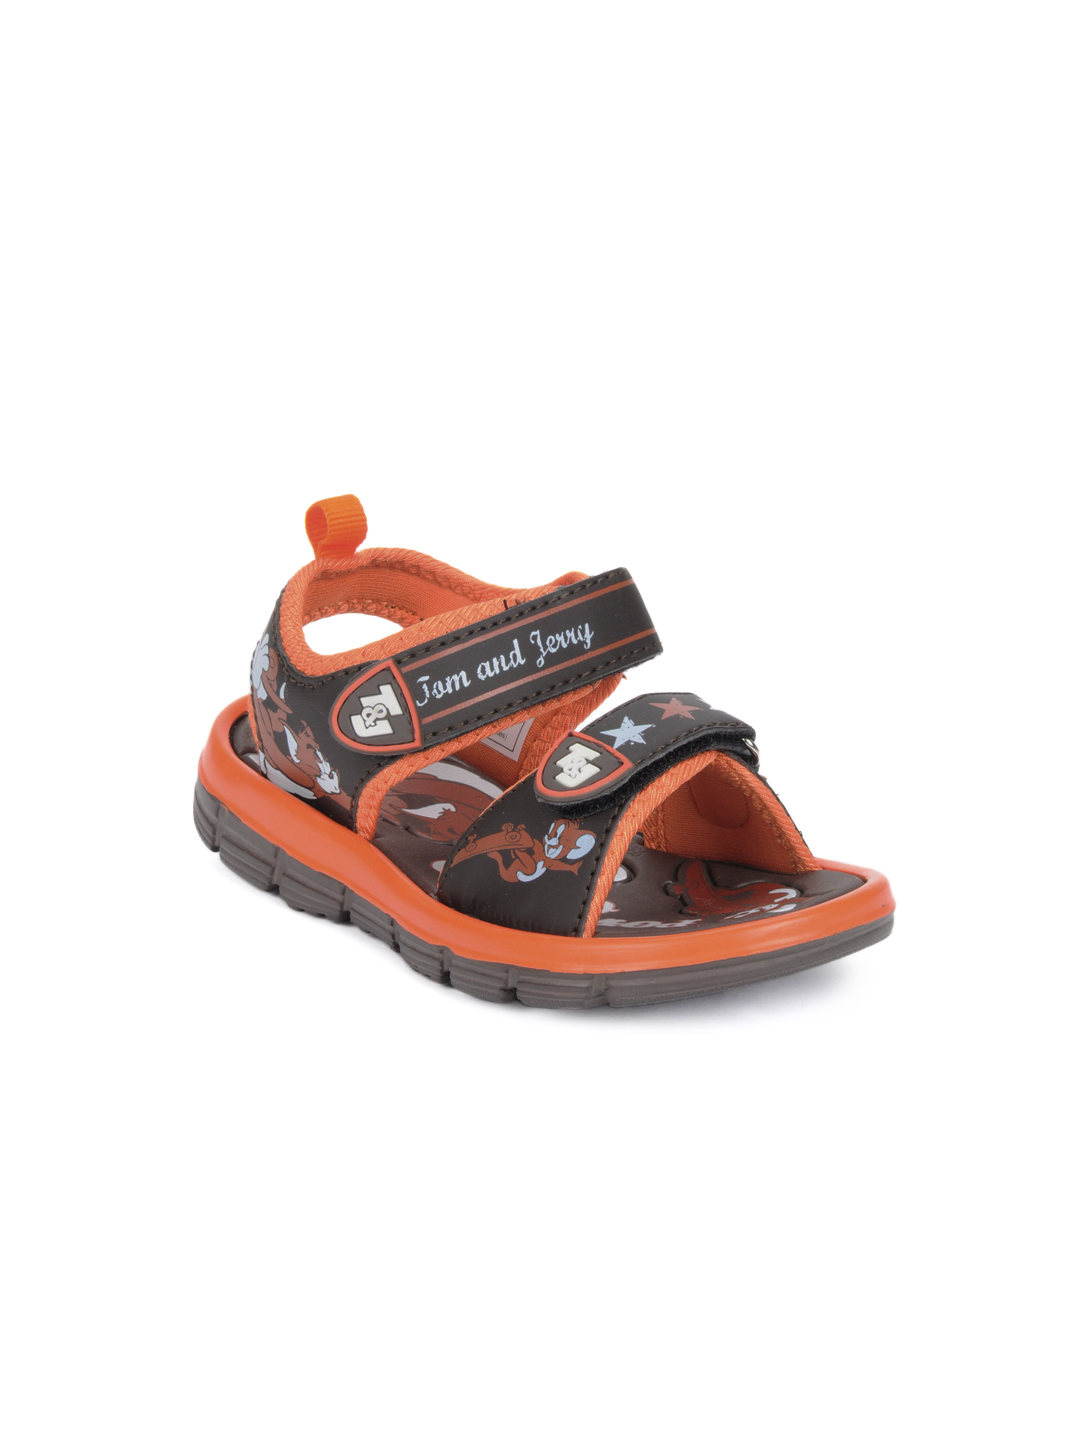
Warner Bros Kids Unisex Brown sandals
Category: Footwear / Sandal / Sandals
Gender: Unisex
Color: Brown
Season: Winter 2013
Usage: Casual